Index of Martinique-related articles

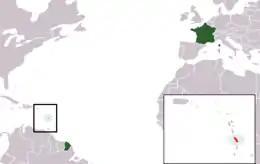
The location of the French overseas department of Martinique

Articles related to the French overseas department of Martinique include: